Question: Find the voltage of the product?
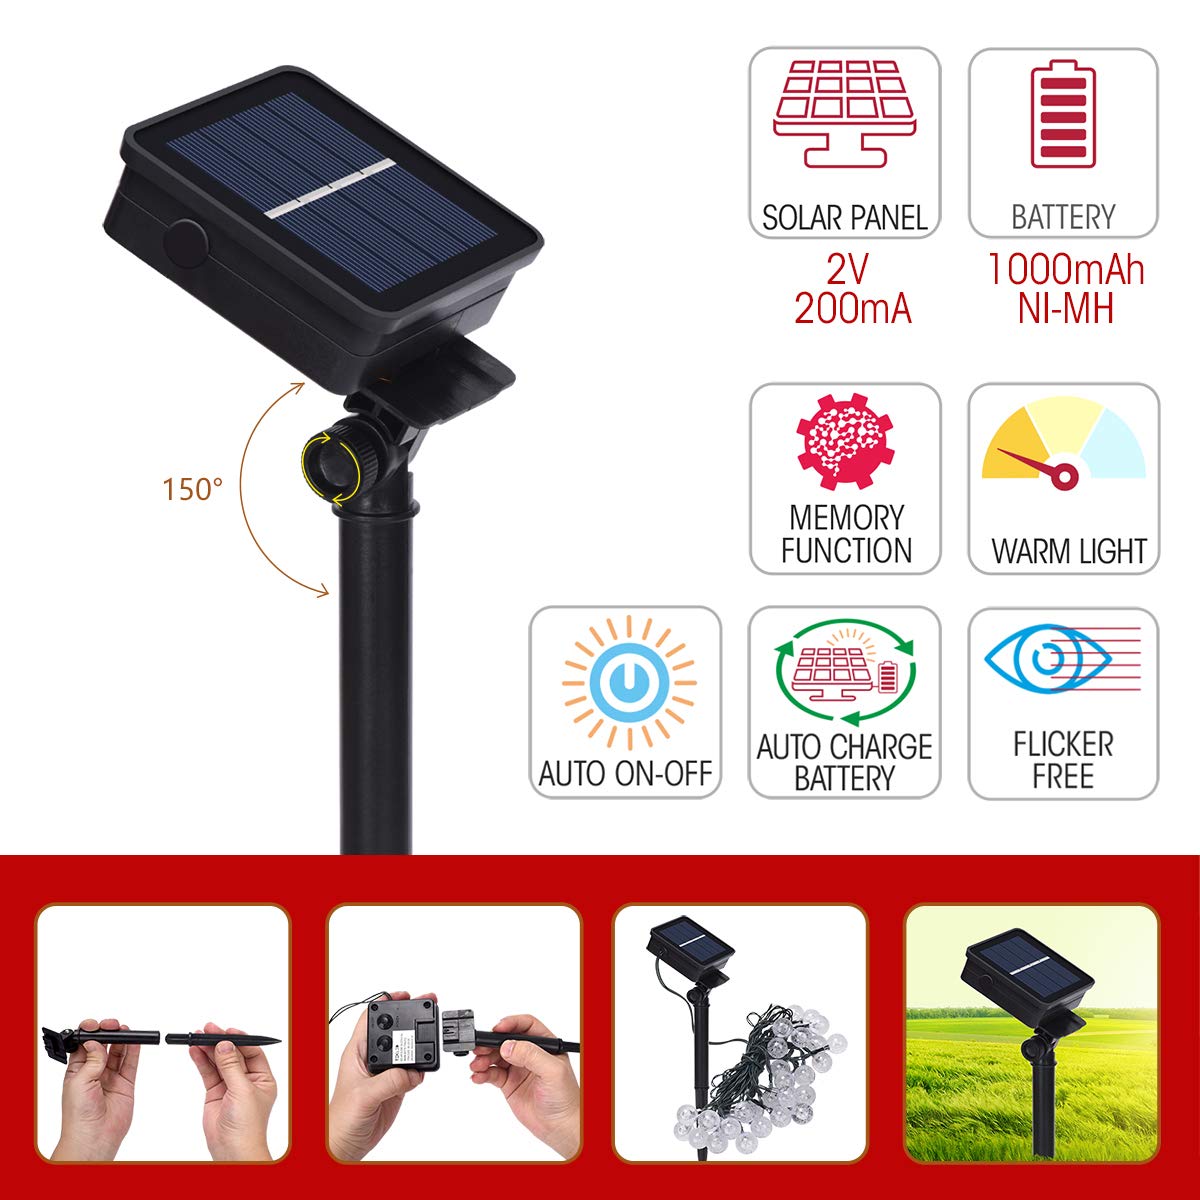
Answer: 2.0 volt